Nima District, Shimane

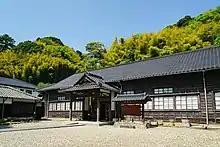
Old County office

As of 2003, the district had an estimated population of 8,682 and a density of 83.93 persons per km. The total area was 103.44 km.